Feargus Urquhart

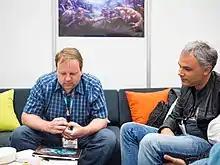
Urquhart with Sergey Orlovskiy at E3 2013

Urquhart is best known for his work at Interplay Entertainment, particularly as leader of Black Isle Studios, Interplay's internal role-playing video game division which Urquhart established in 1997. With them, Urquhart worked on the first two "Fallout" games.